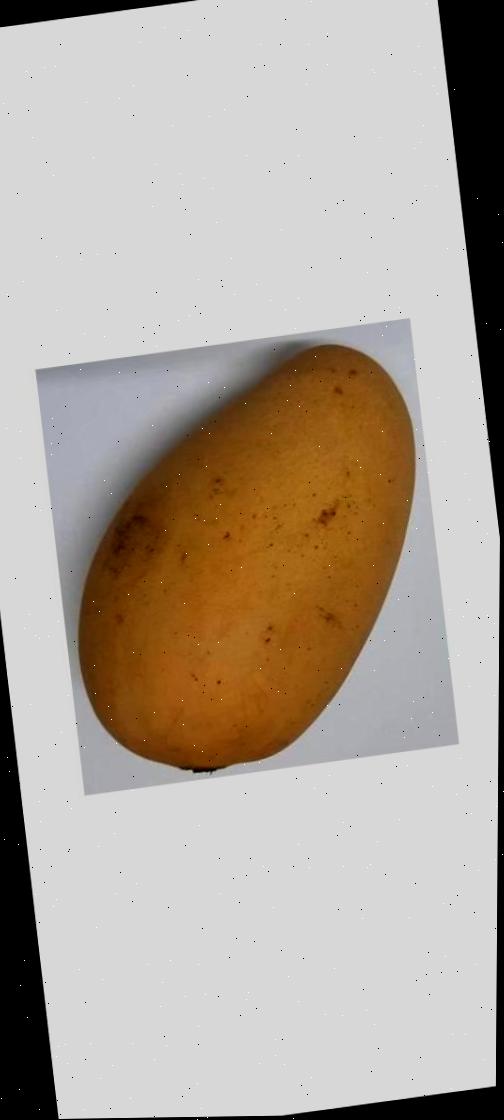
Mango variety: Katimon